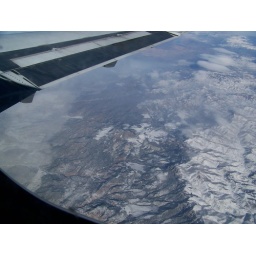
over the mountains and flying to Reno